Women's chess in Australia

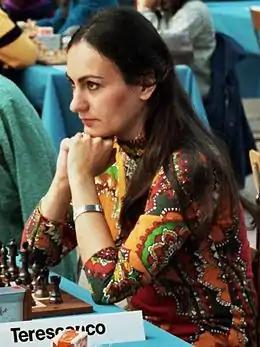
Daniela Nutu-Terescenko (Nutu-Gajic) of Adelaide, South Australia (originally from Timișoara, Romania), at the Chess Olympiad 1982 in Lucern, Switzerland

Women's chess in Australia has been occurring since the 1930s and competitive chess tournaments in Australia were taking place on a state level by 1934.